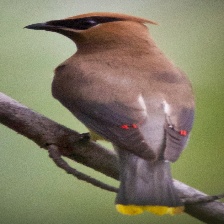
Species: CEDAR WAXWING
Scientific name: BOMBYCILLA CEDRORUM